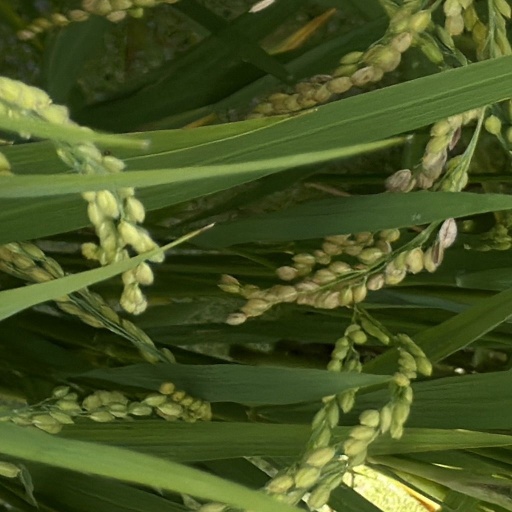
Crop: rice